Eden Hazard

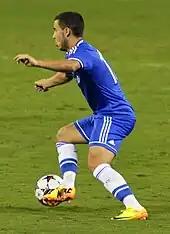
Hazard playing for Chelsea in 2013

One of Chelsea's first games of the season was against Bayern Munich in the 2013 UEFA Super Cup, in which Hazard played a vital role in the buildup to the first goal and scored the second, but went on to an eventual 5–4 defeat in the penalty shoot-out. In October 2013, Hazard scored the match-winning goal in a 3–1 away win over Norwich City in the Premier League, before scoring twice and assisting Samuel Eto'o's first Chelsea goal in a 4–1 win over of Cardiff City in the same competition. Hazard netted his fifth goal of the season against Schalke 04 in a 3–0 Champions League group stage win. In October, Hazard was part of the 23-man shortlist of players nominated for the prestigious FIFA Ballon d'Or, awarded to the player who is voted the men's world footballer of the year.